Maria Jose Carrion

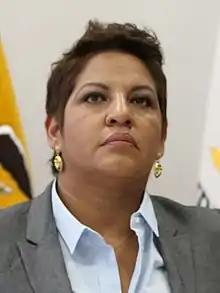

María José Carrión (born September 29, 1977) was an Ecuadorian member of parliament from 2013 to 2021. She organised a "International Women in Public Meeting" and led the 'Political Oversight and Control Commission'. She is a candidate for mayor of Quito.